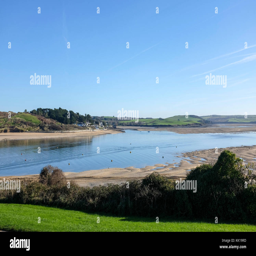
view across to person on the photograph taken by person